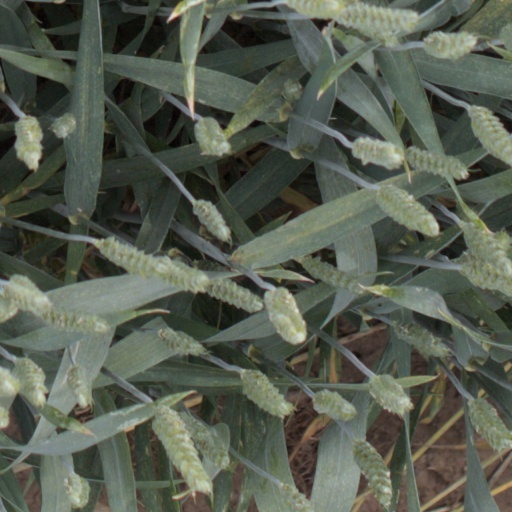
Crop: wheat